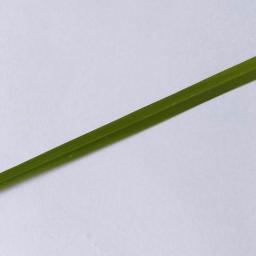
Label: Rice___Healthy